DR Class 130 family

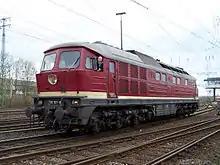
DR 130, DB Museum, Koblenz

The class was unveiled at the Leipzig Spring Fair in 1970 as 300 001 V, the locomotives were trialled by the VES-M in Halle as the Class 130, and this designation was carried into service.